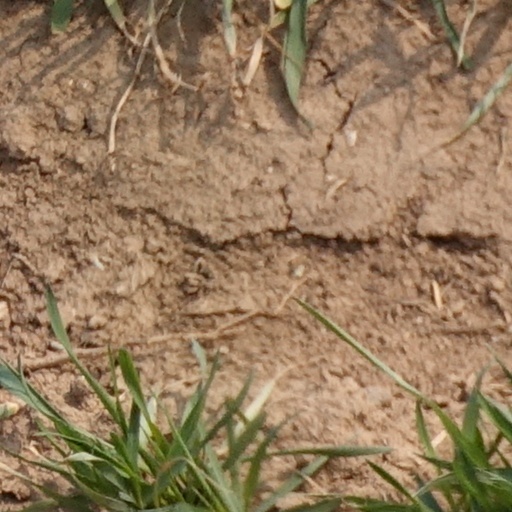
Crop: wheat